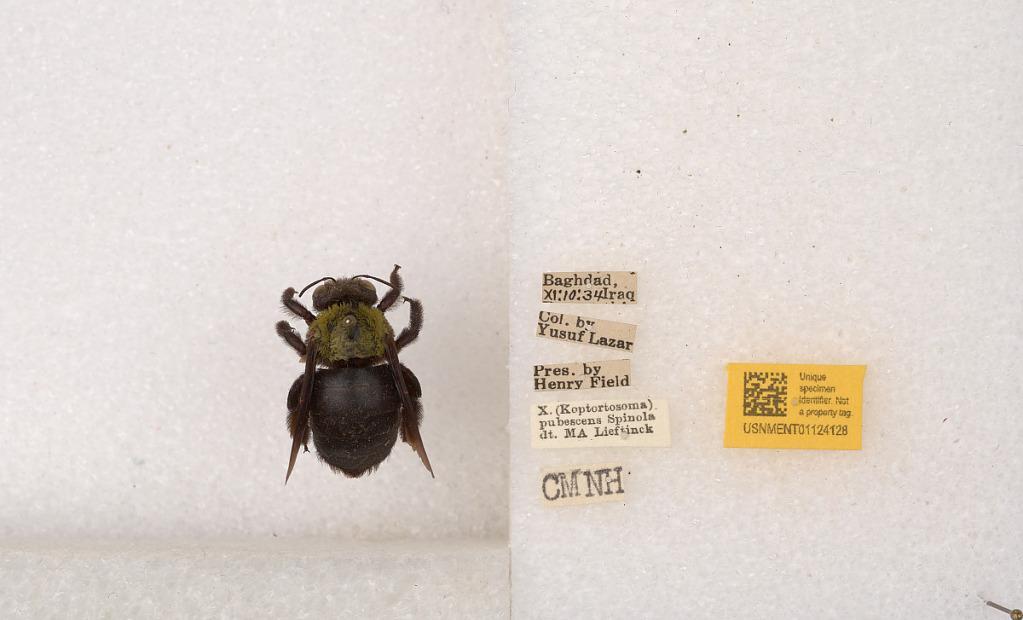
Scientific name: Xylocopa (Koptortosoma) pubescens Spinola
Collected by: Y. Lazar
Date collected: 1934-11-10
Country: Iraq
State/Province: Baghdad
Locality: Baghdad
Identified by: Lieftinck, M A